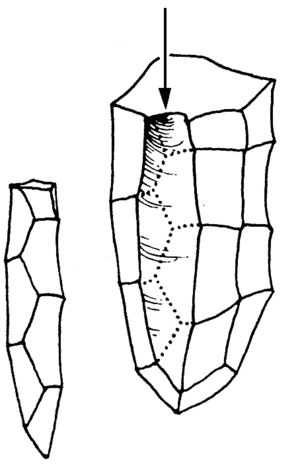
Lame à crête typique de la mise en forme d'un nucléus pour lames
Par débitage laminaire, on entend en industrie lithique l'ensemble des méthodes de débitage de la pierre dont la finalité est l'obtention d'une ou plusieurs lames à partir d'un nucléus. Une lame est un éclat dont la longueur atteint au moins le double de la largeur et qui est issu d'un débitage destiné à la réalisation en série d'autres supports de morphologie comparable.